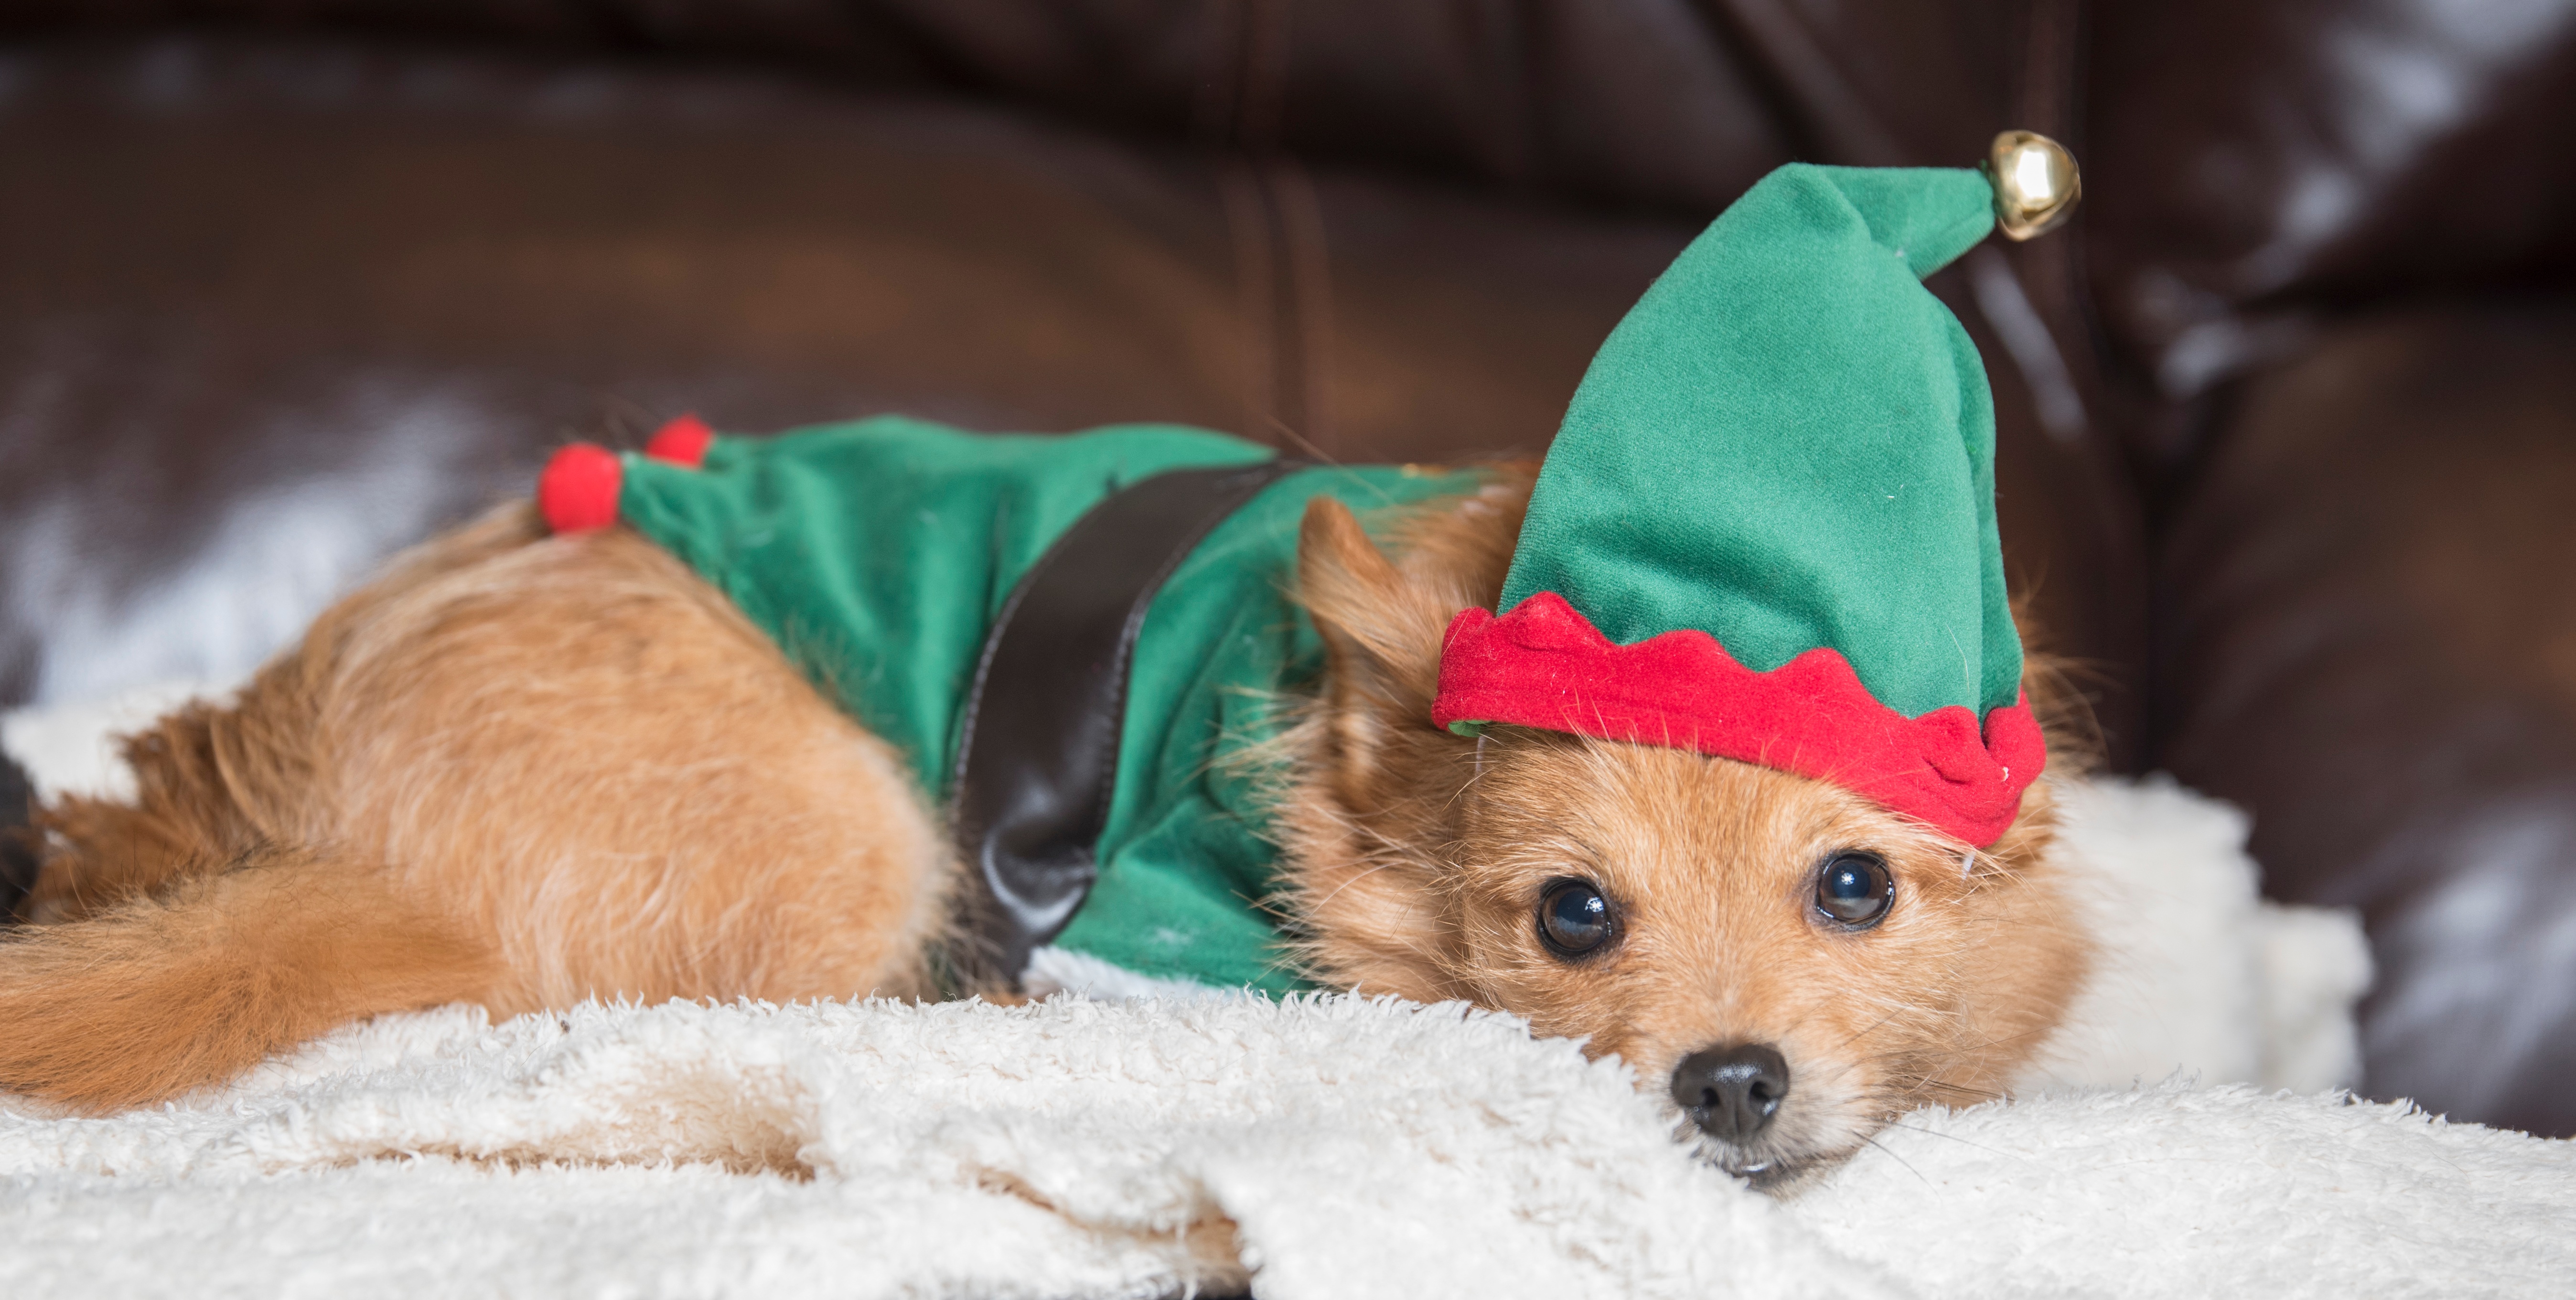
puppy, dog, mammal, christmas, christmas decoration, vertebrate, terrier, dog like mammal, dog crossbreeds